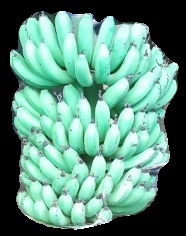
Variety: pachbale
Grade: grade1